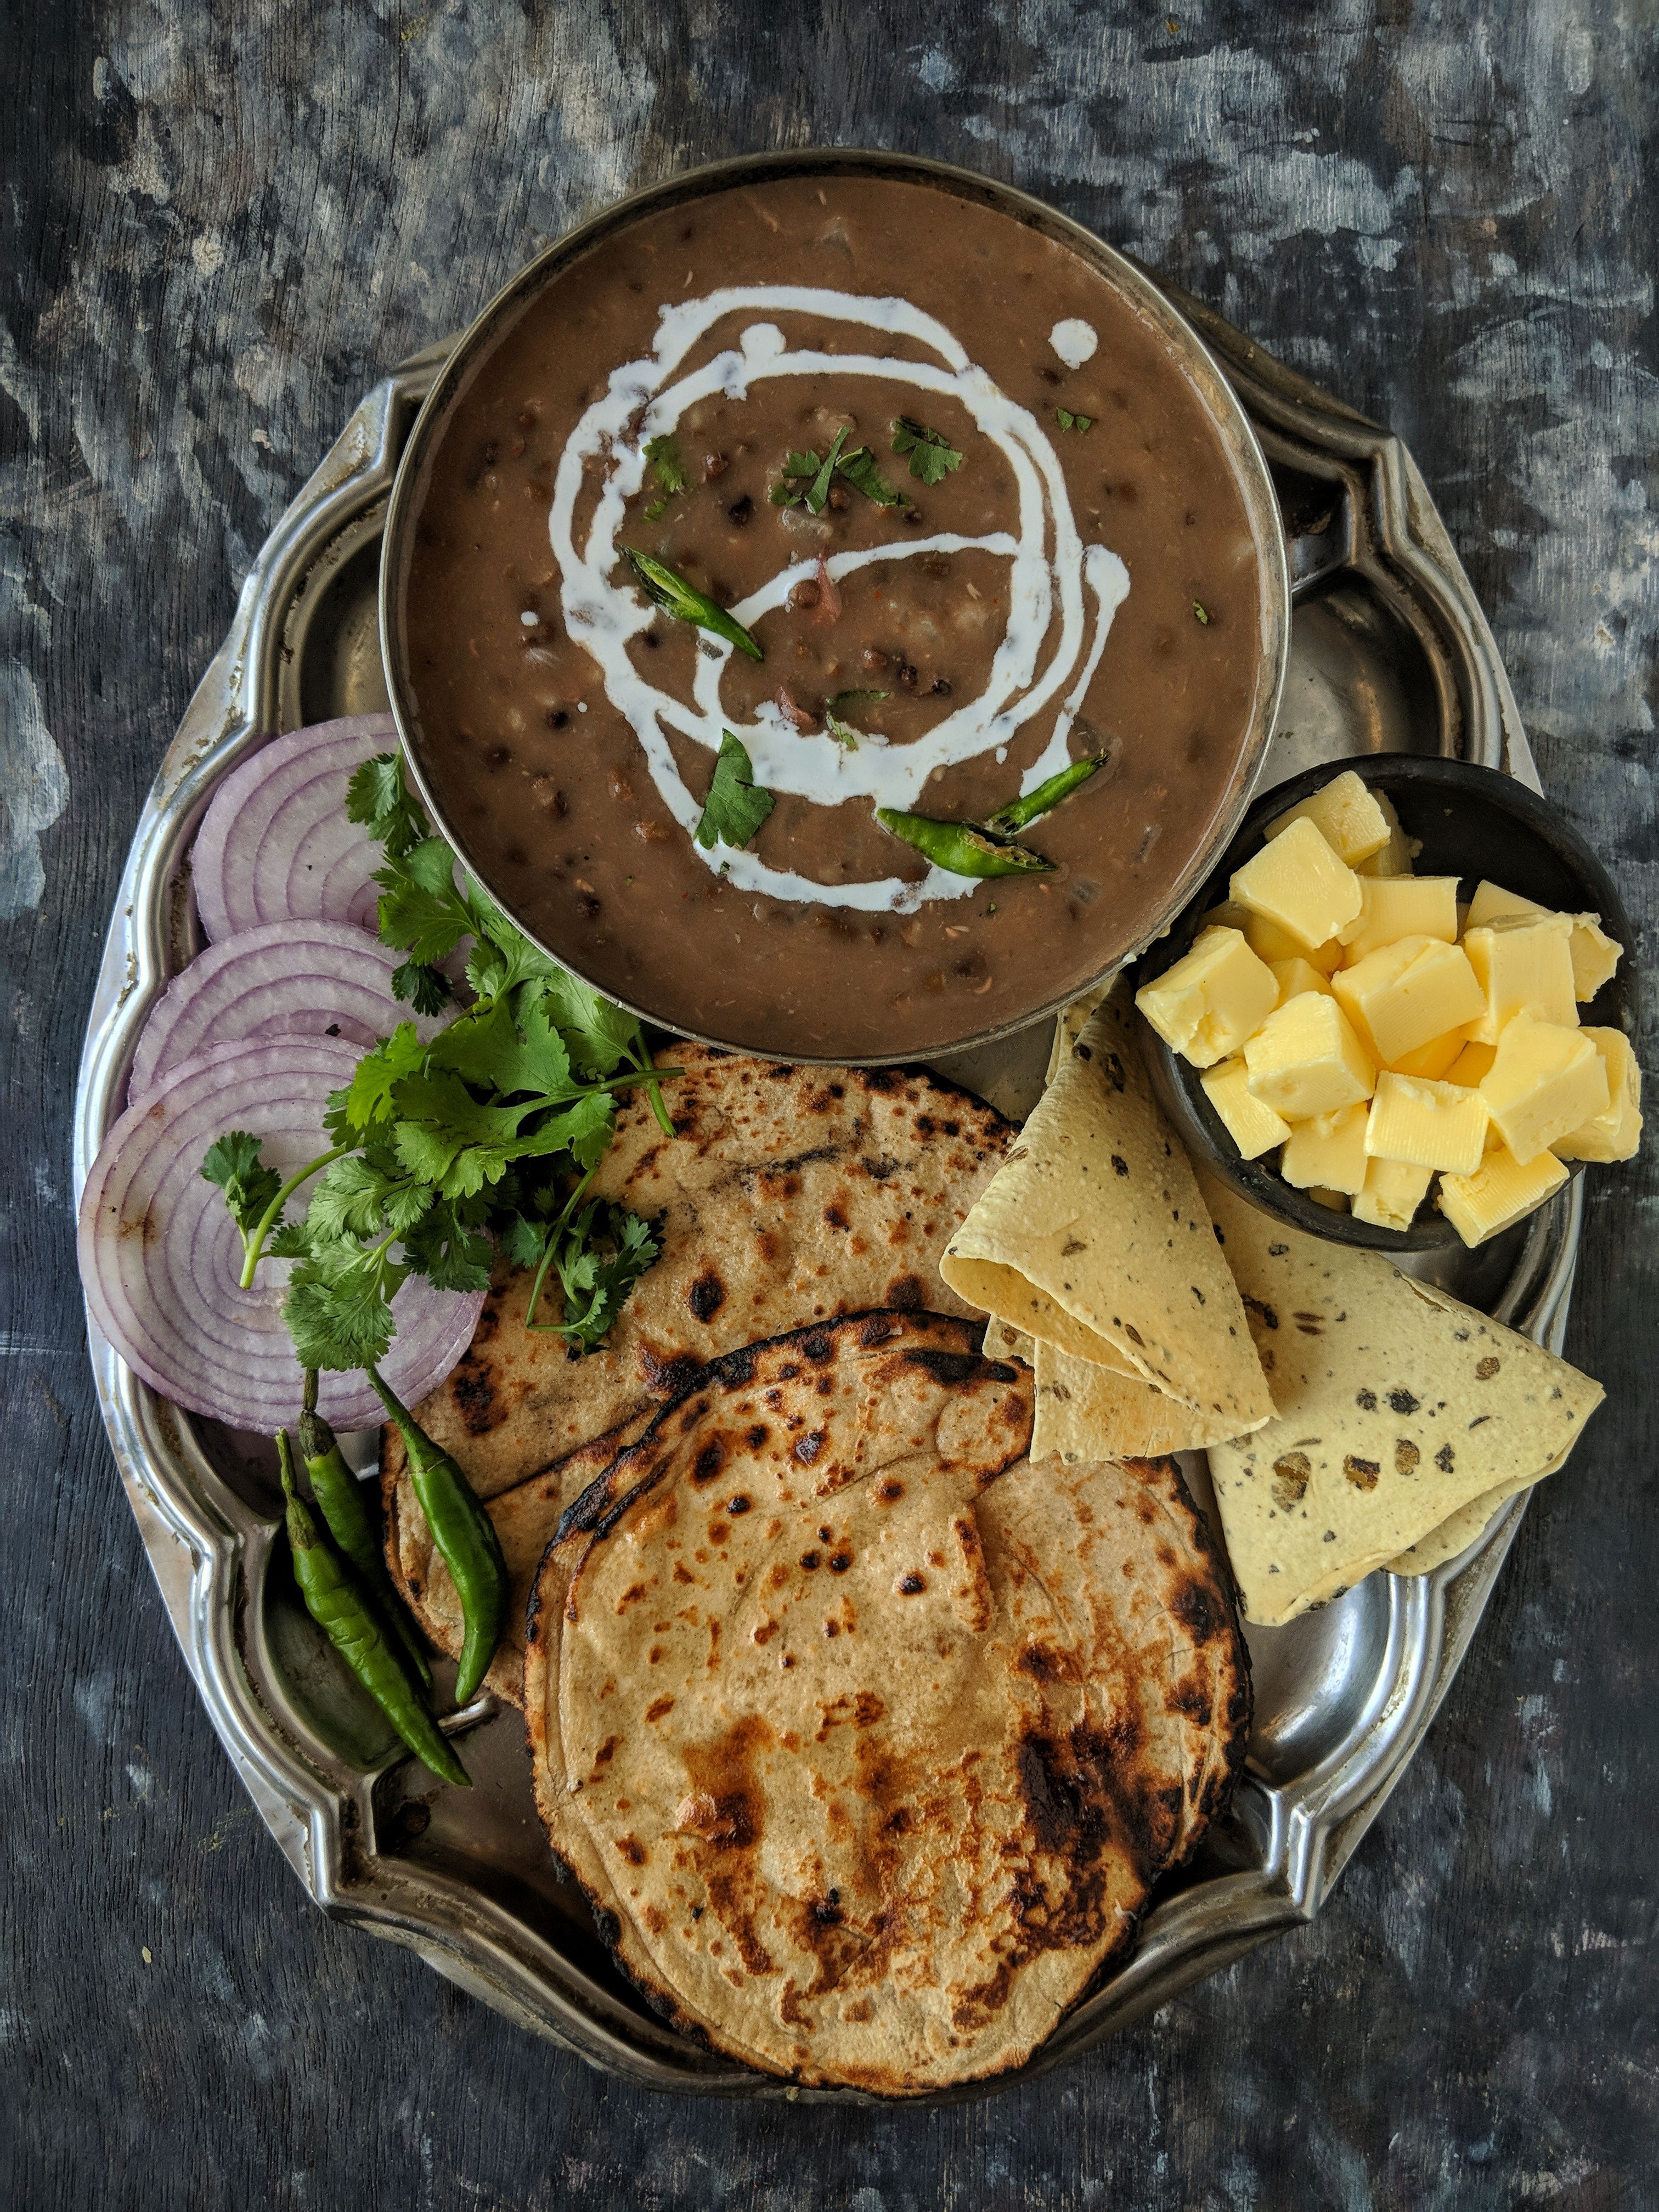
Dish: dal_makhani